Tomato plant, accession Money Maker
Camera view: horizontal (90 deg, fisheye); turntable rotation: 180 degrees
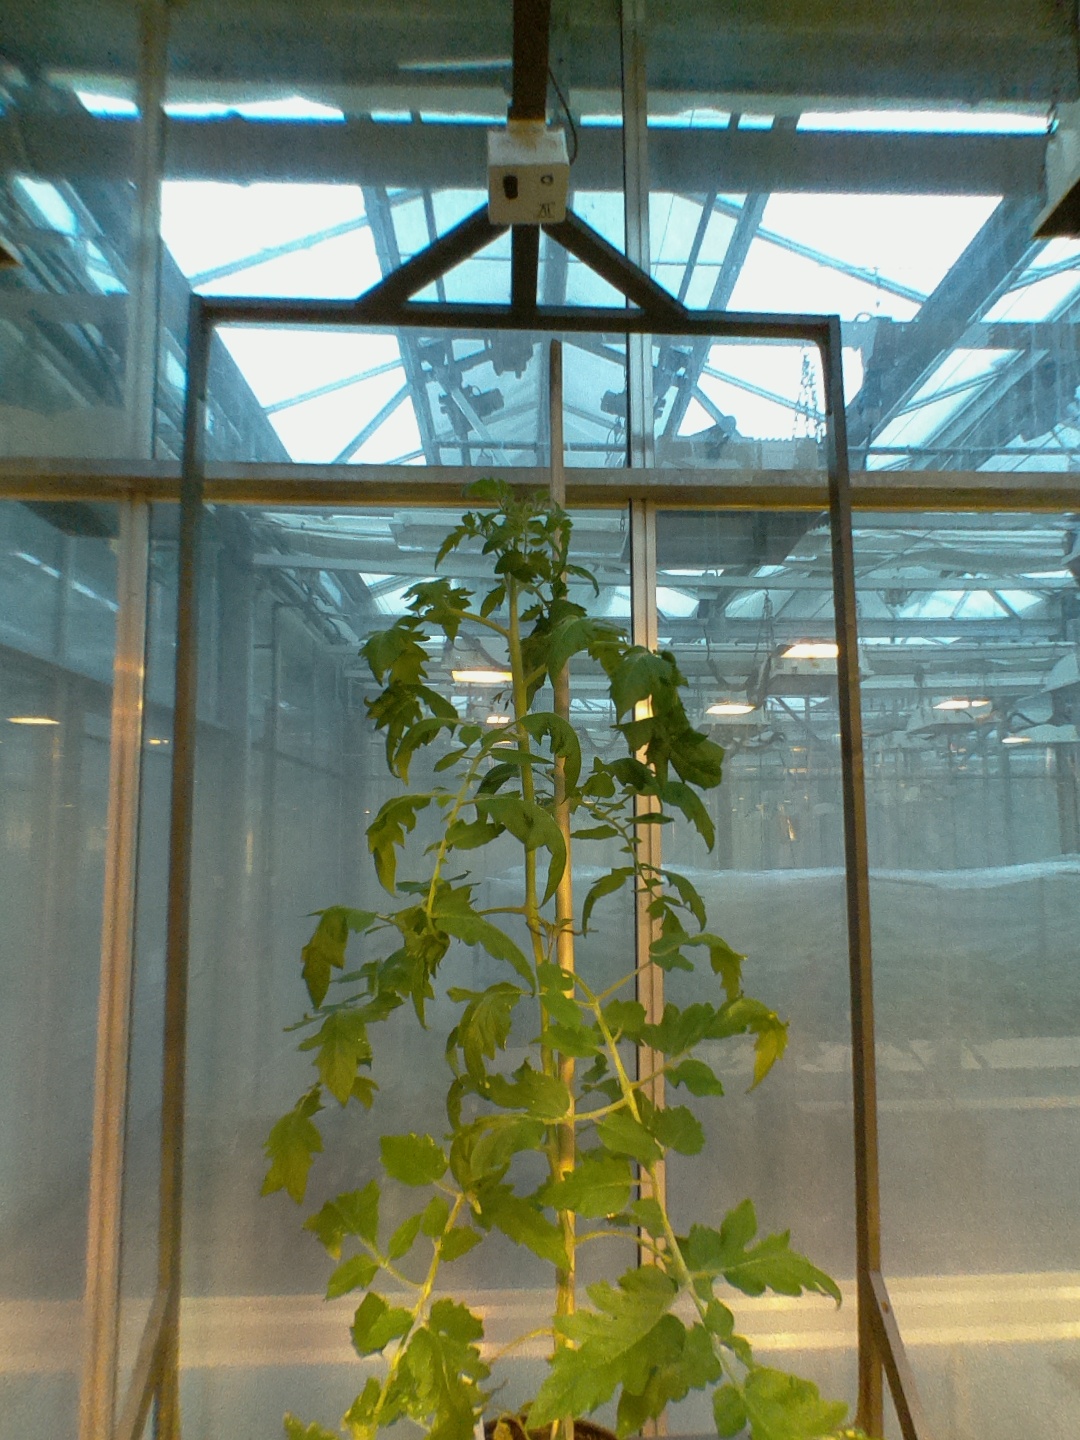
BBCH growth stage 63: 30%-40% of flowers open